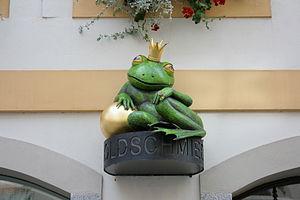
Le terme rainette est le nom vernaculaire donné en français à plusieurs petites grenouilles vertes classées principalement dans différents genres principalement de la famille des Hylidae. Les plus connues en Europe sont la Rainette verte et la Rainette méridionale. On rencontre, parfois, une orthographe différente dans les toponymes Chantereine ou Chantrennes.